Demonstration (Tinie Tempah album)

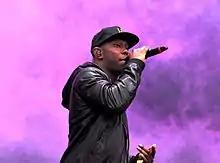
Dizzee Rascal has been a key influence for Tinie since his childhood, and features on the album track "Mosh Pit".

During an interview, Tempah commented on his second album: "I always like to work with different people on each project I do, just so you get a different sound and angle. I will be working with some of the same people I did for the first album, you know what they say ‘if it ain't broke then don’t try and fix it’." Tempah hoped to collaborate with other artists: "I really want to collaborate with Toronto's very own Drake. I think he's amazing at what he does. I'd also like to collaborate with Adele, Sleigh Bells, Lykke Li, The Script, Dev, James Blake ― those are the few that I'd really like to work with." Tempah asked a number of artists to appear on the album, including Gary Barlow, Chris Martin, Dizzee Rascal, and The Script. At the 2012 BRIT Awards, Tempah announced his second album would be called "Demonstration". On 24 June 2012, Tempah performed on the main stage at Radio 1's Hackney Weekend, performing two of his newest songs: "Mosh Pit" and "Drinking from the Bottle", the latter of which he features on with Calvin Harris as the lead artist, and features on Harris' 2012 album "18 Months". In interviews, other artists announced that they were working on his album such as Labrinth, Dizzee Rascal, Big Sean and Emeli Sandé. Previous collaborators Naughty Boy and Labrinth have produced multiple tracks for the album, following their appearances on "Disc-Overy". Chase & Status were on additional production duties for "Mosh Pit". They had previously worked with Tinie on their album "No More Idols" for the single "Hitz". Tempah's vocals from the song are also sampled on the hidden track "5 Minutes".